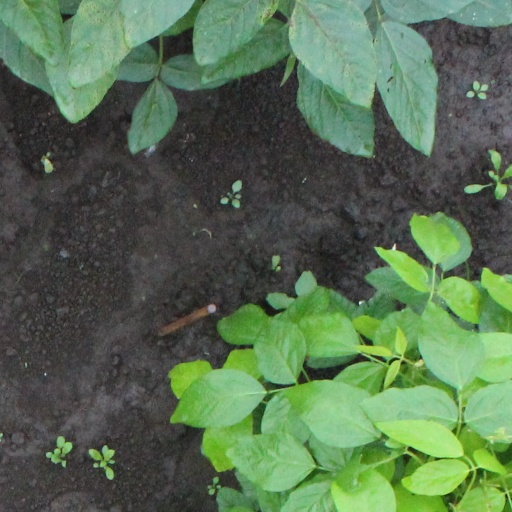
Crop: soybean